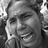
Emotion: sad